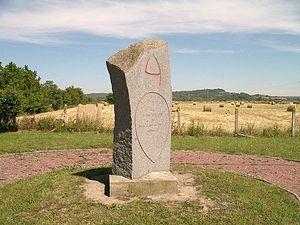
stèle commémorant la bataille du 22 mars 1057 où Guillaume de Normandie vainc l'armée du Roi de France Henri Ier
La bataille de Varaville est un affrontement militaire survenu le 22 mars 1057 à Varaville, situé à environ 15 à 20 km au nord-est de Caen, dans le duché de Normandie, entre les troupes du duc de Normandie, Guillaume "le Bâtard", devenu plus tard "le Conquérant", et celles du roi de France Henri Iᵉʳ.
Cet article recense les œuvres d'art dans l'espace public dans le département du Calvados, en France.
Varaville est une commune française, située dans le département du Calvados en région Normandie, peuplée de 954 habitants.